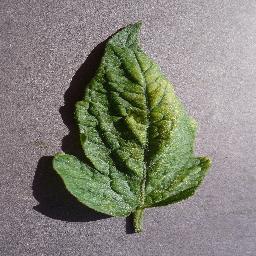
Label: Tomato___Spider_mites Two-spotted_spider_mite